Watton, Norfolk

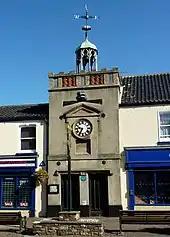
Watton Clock Tower

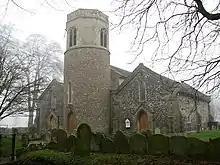
St Mary's Parish Church

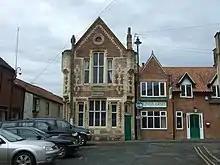
Wayland Hall

Watton High Street contains a distinctive Clock Tower which was built in 1679 by wealthy local merchant Christopher Hey after the fire of 1674, with a bell designed to act like an alarm bell to surrounding villages. In 1827 a new clock was installed, and the tower cemented, and in 1935 the clock face was updated to celebrate the Silver Jubilee of King George V and Queen Mary. Following a leak and the clock failing in 2015, it underwent restoration in 2017.